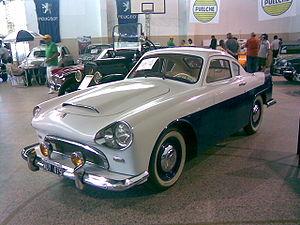
La IAME Justicialista est une gamme de voitures comprenant plusieurs modèles, fabriquées en Argentine entre 1953 et 1955, par le constructeur et société d'État IAME - Industrias Aeronáuticas y Mecánicas del Estado, sous le deuxième gouvernement du président Juan Domingo Perón.